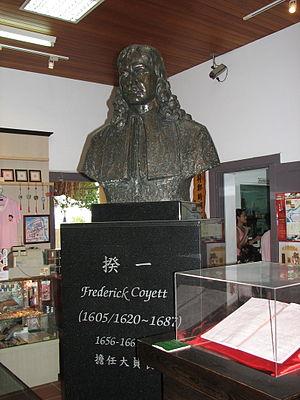
Fredrik Coyett, fut le dernier gouverneur de Taïwan de la Compagnie des Indes Orientales.